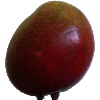
Label: Mango Red 1